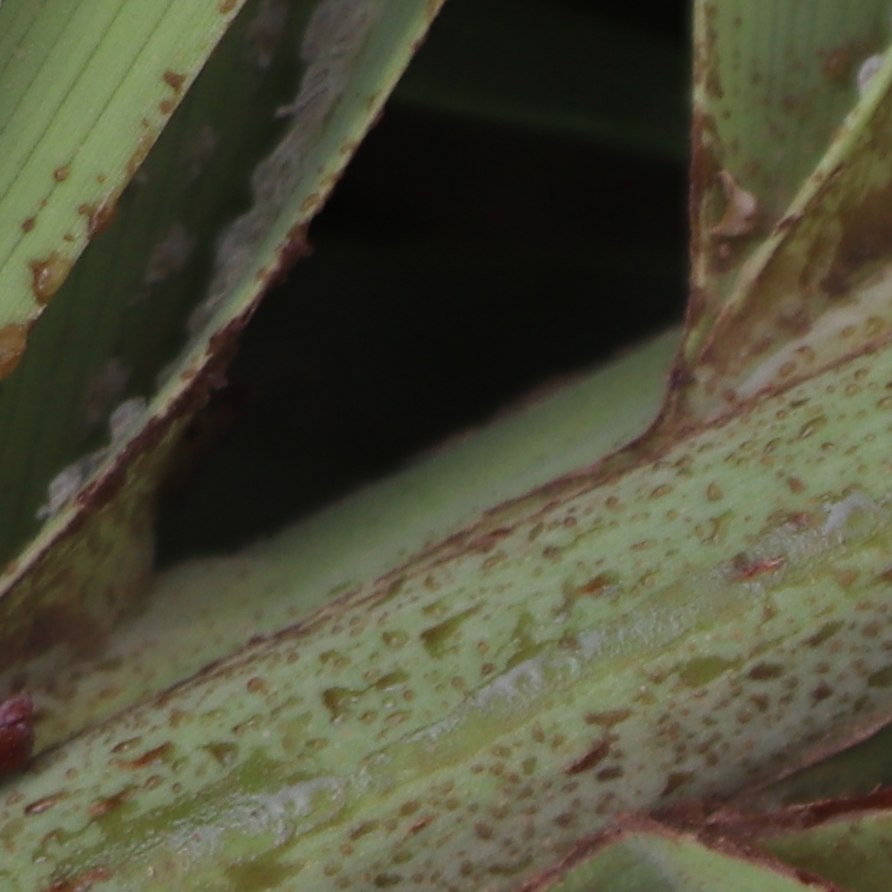
Label: Dubas